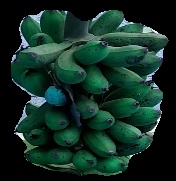
Variety: rasbale
Grade: grade3